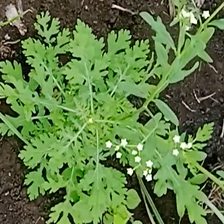
Weed species: Gajar_gavat_(Parthenium hysterophorus)